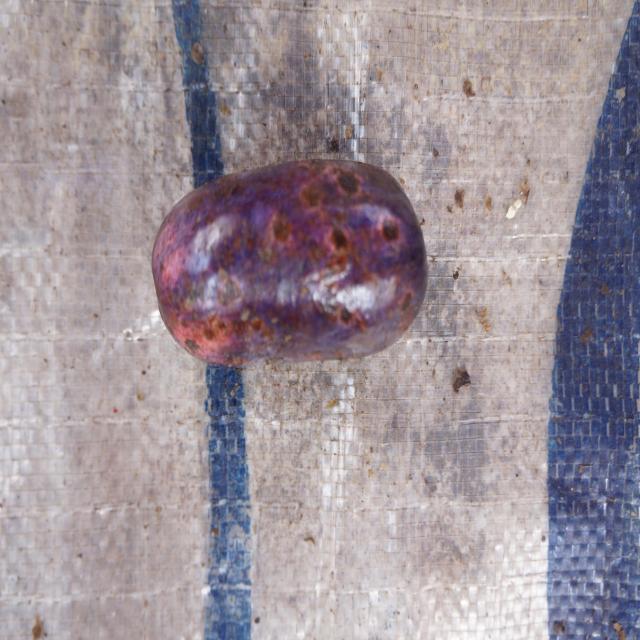
Plum grade: spotted